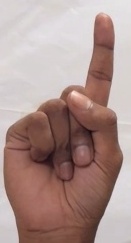
ASL sign: 1